Mooskappe

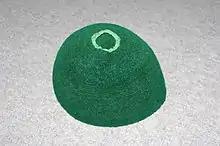
A typical Harz Mountains "Mooskappe"

The Mooskappe is an old, traditional miners head covering. It was intended to protect miners when working underground from the impact of small rockfalls and from hitting their heads against the gallery roof ("Firste"). The term is German and this type of hat was worn especially in the Harz Mountains of Germany.